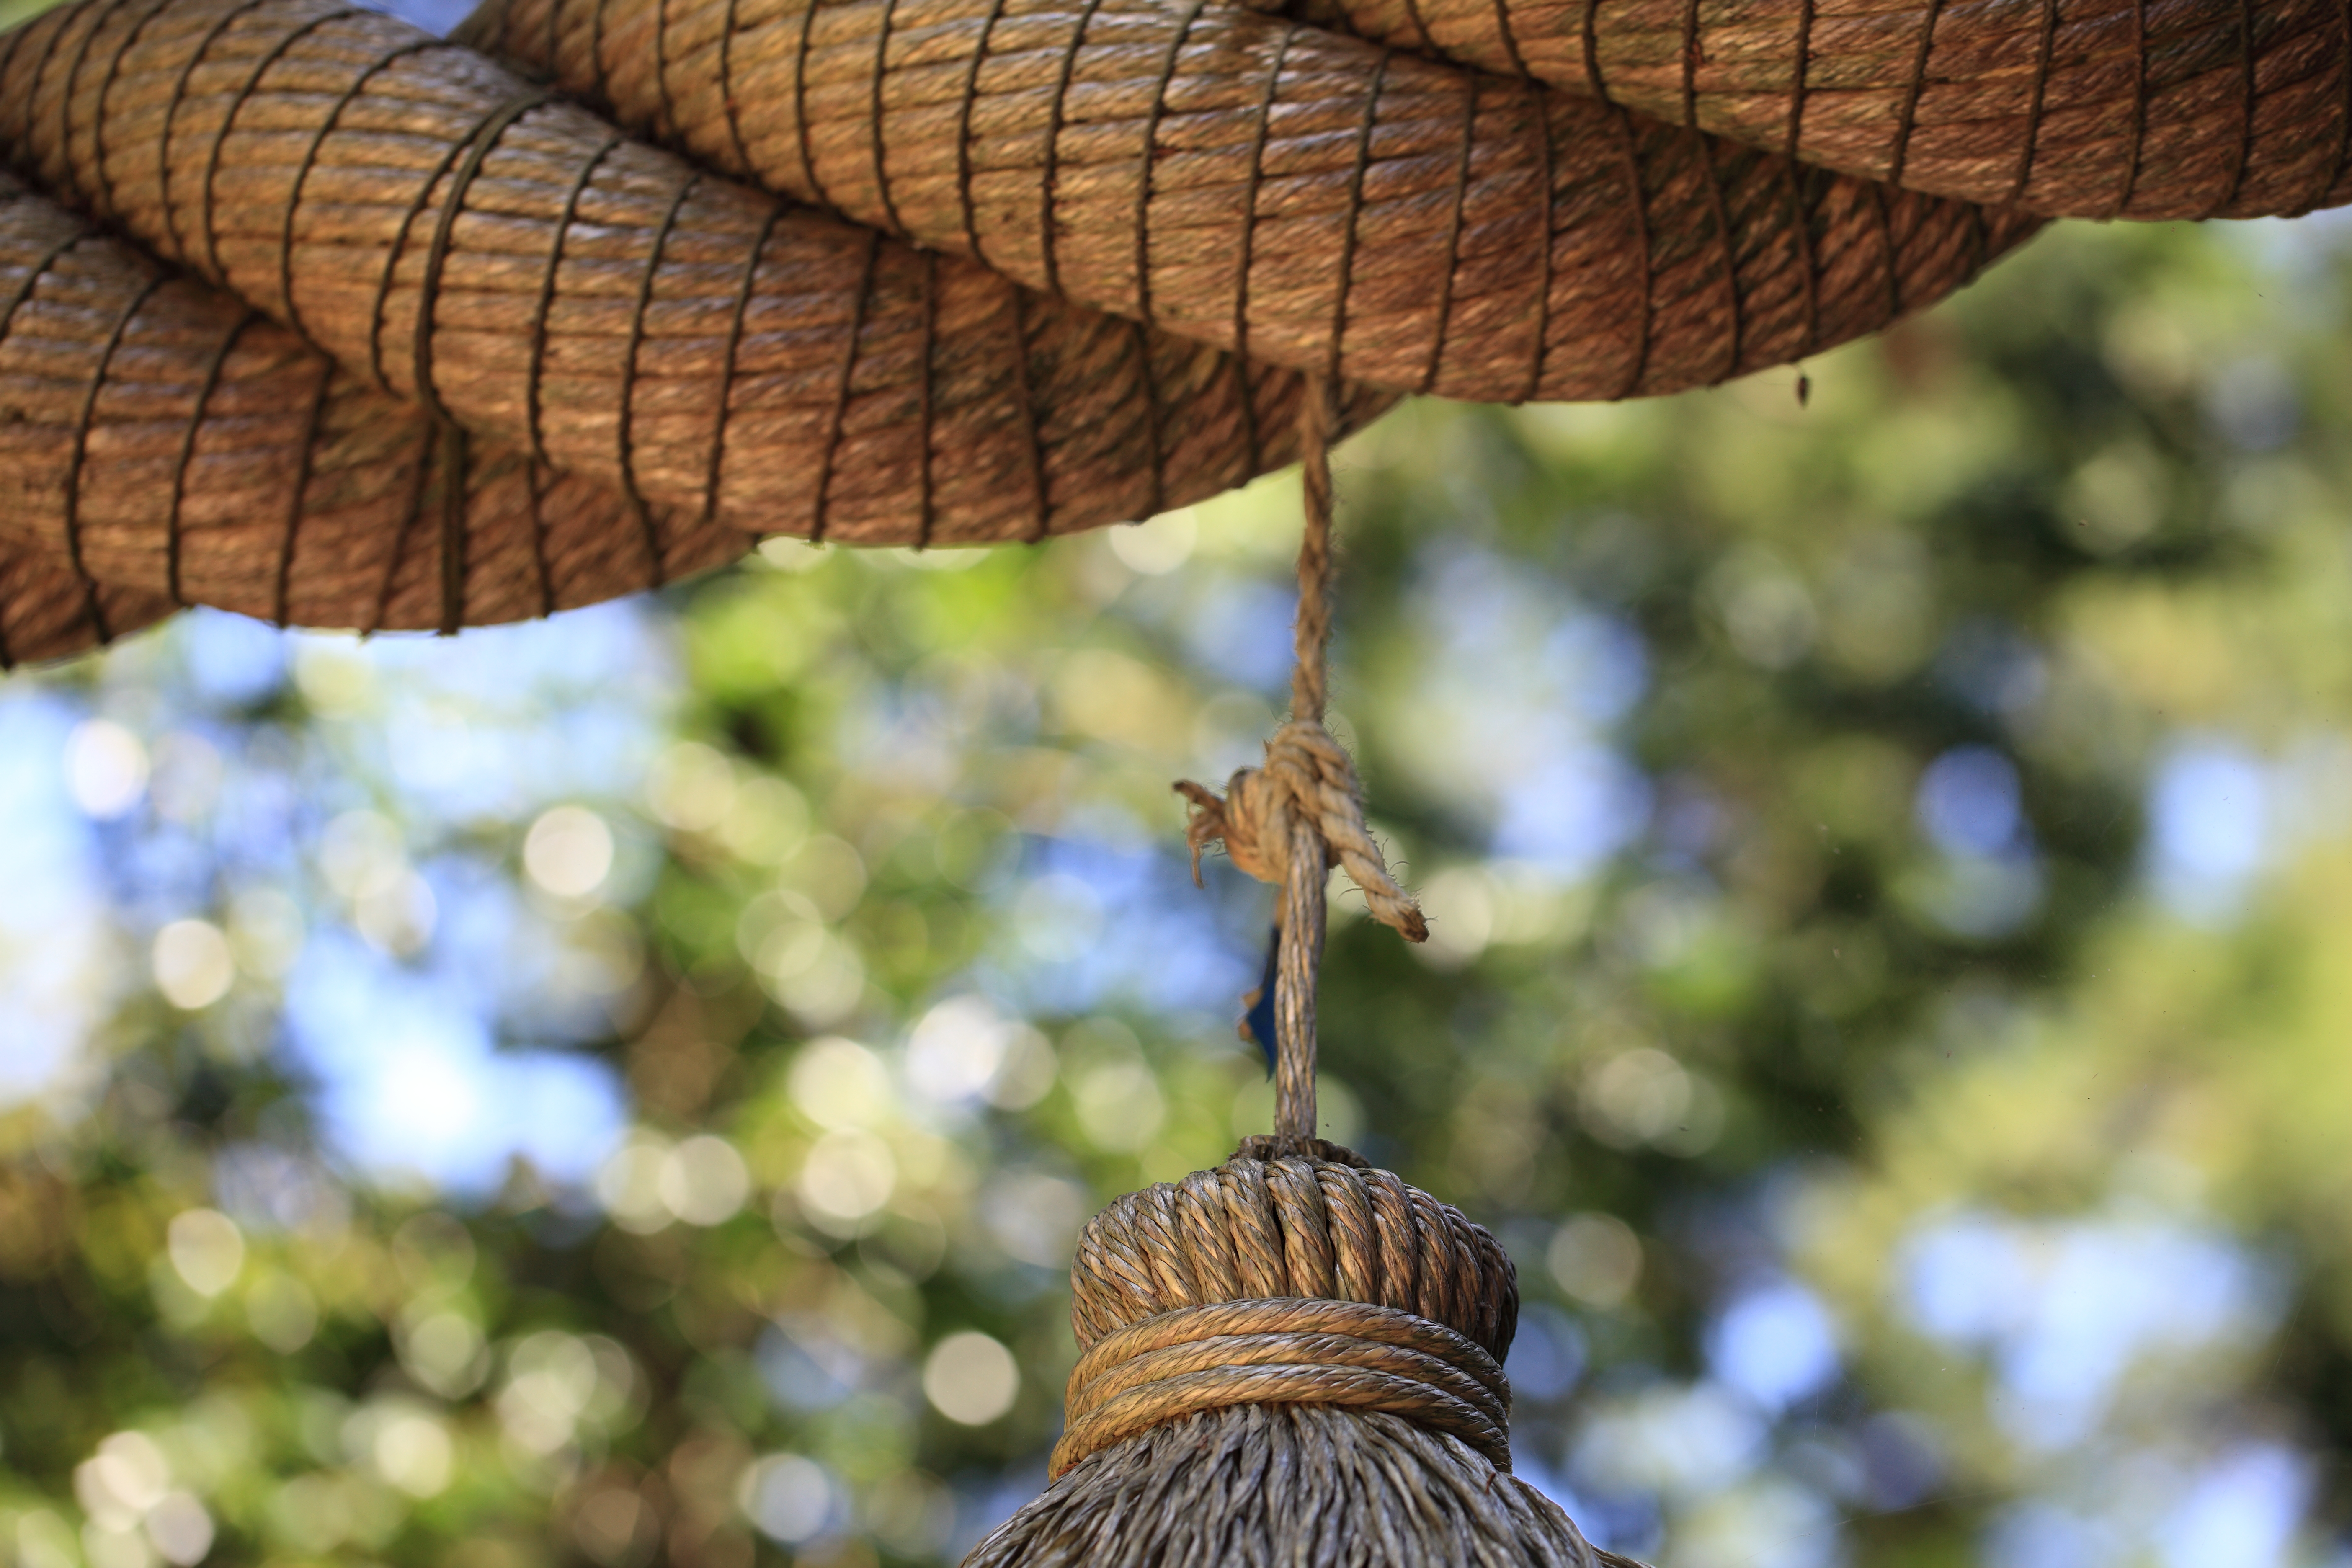
tree, branch, rope, plant, leaf, flower, high, autumn, agriculture, shrine, 5d, hires, markii, hi, res, resolution, saitama, kodamagun, kanasanajinja, man made object